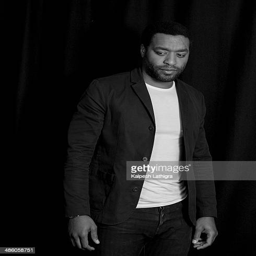
actor is photographed for the independent